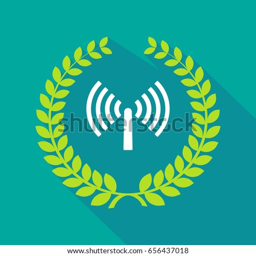
illustration of a long shadow laurel wreath with an antenna